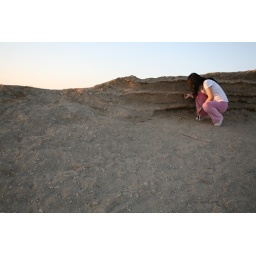
mei mei and grass in the wall